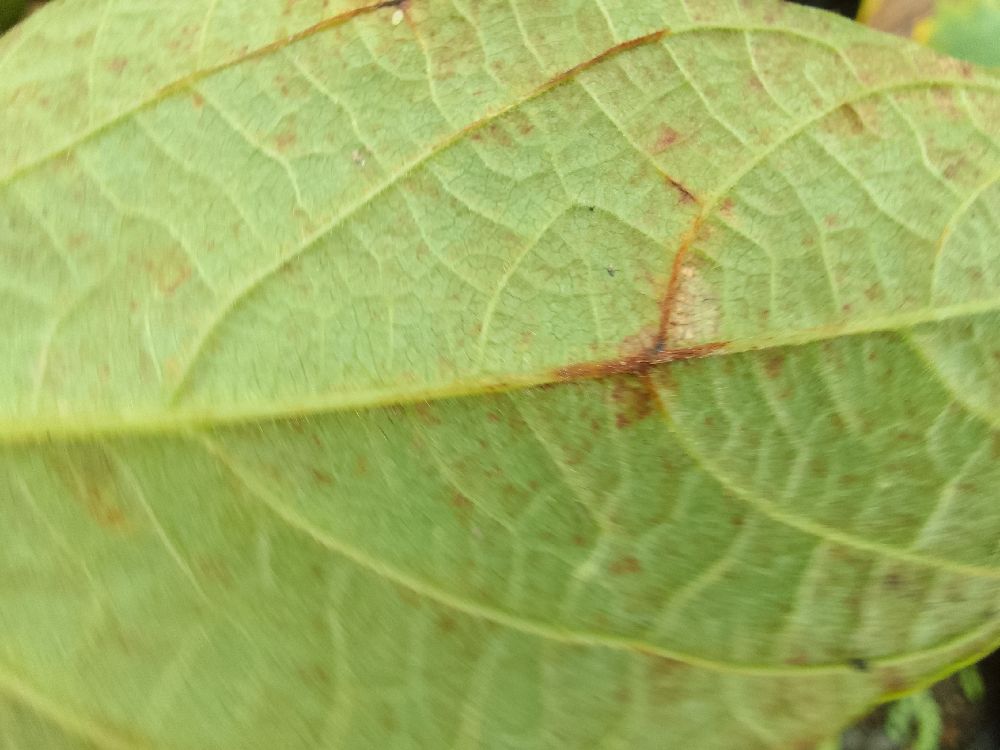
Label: anthracnose